Henri-Robert von der Mühll

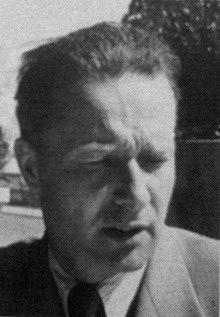

Henri-Robert von der Mühll (5 October 1898 – 17 November 1980) was a Swiss architect and member of the Von der Mühll family. His work was part of the architecture event in the art competition at the 1928 Summer Olympics.